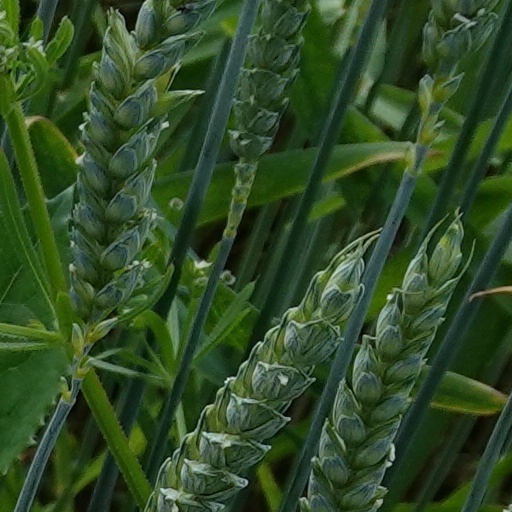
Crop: wheat